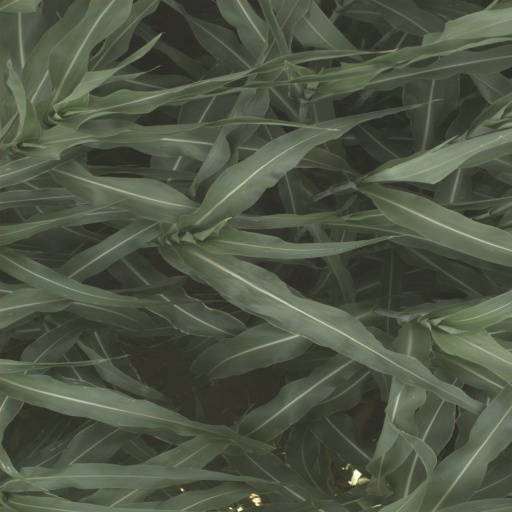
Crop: sorghum